La Vérité sur Bébé Donge

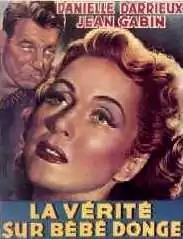

La Vérité sur Bébé Donge (aka "The Truth About Bebe Donge" or UK title: "The Truth of Our Marriage") is a 1952 French drama thriller film directed by Henri Decoin and starring Danielle Darrieux and Jean Gabin. The plot is essentially the analysis of a couple's marriage that has broken down; the film is based on the novel by Georges Simenon.